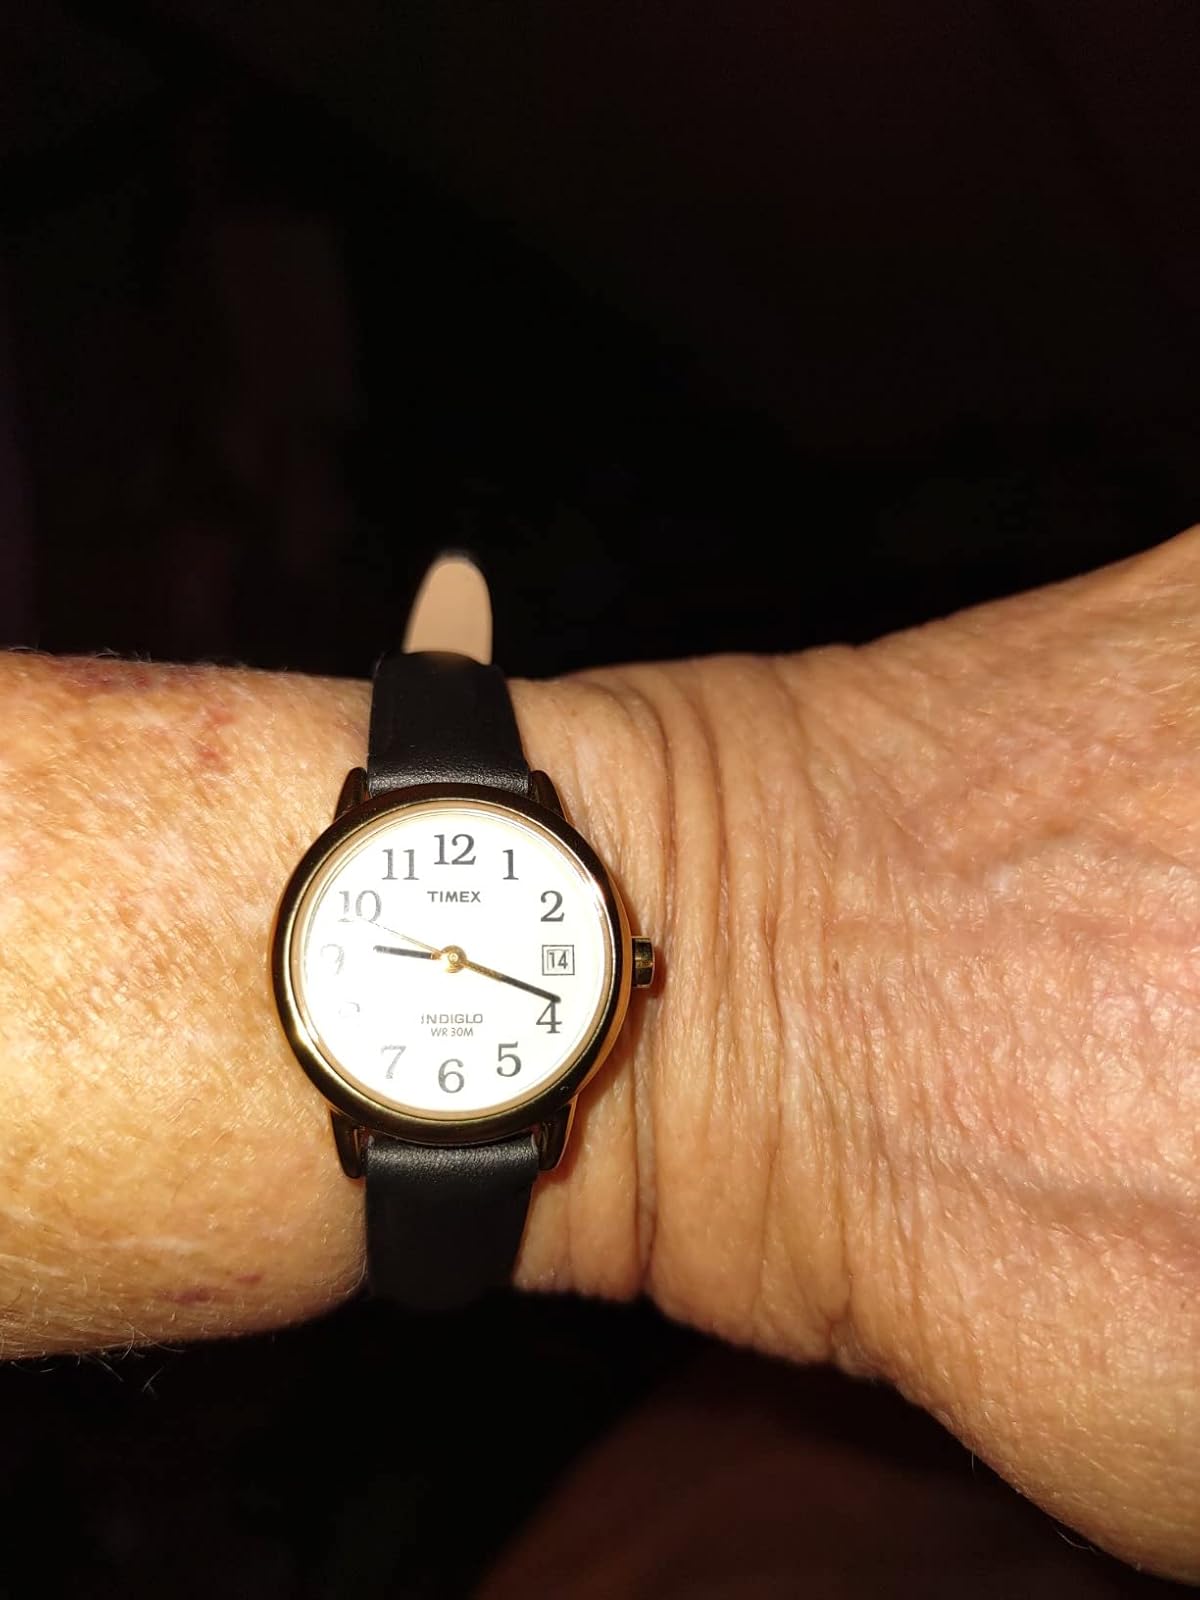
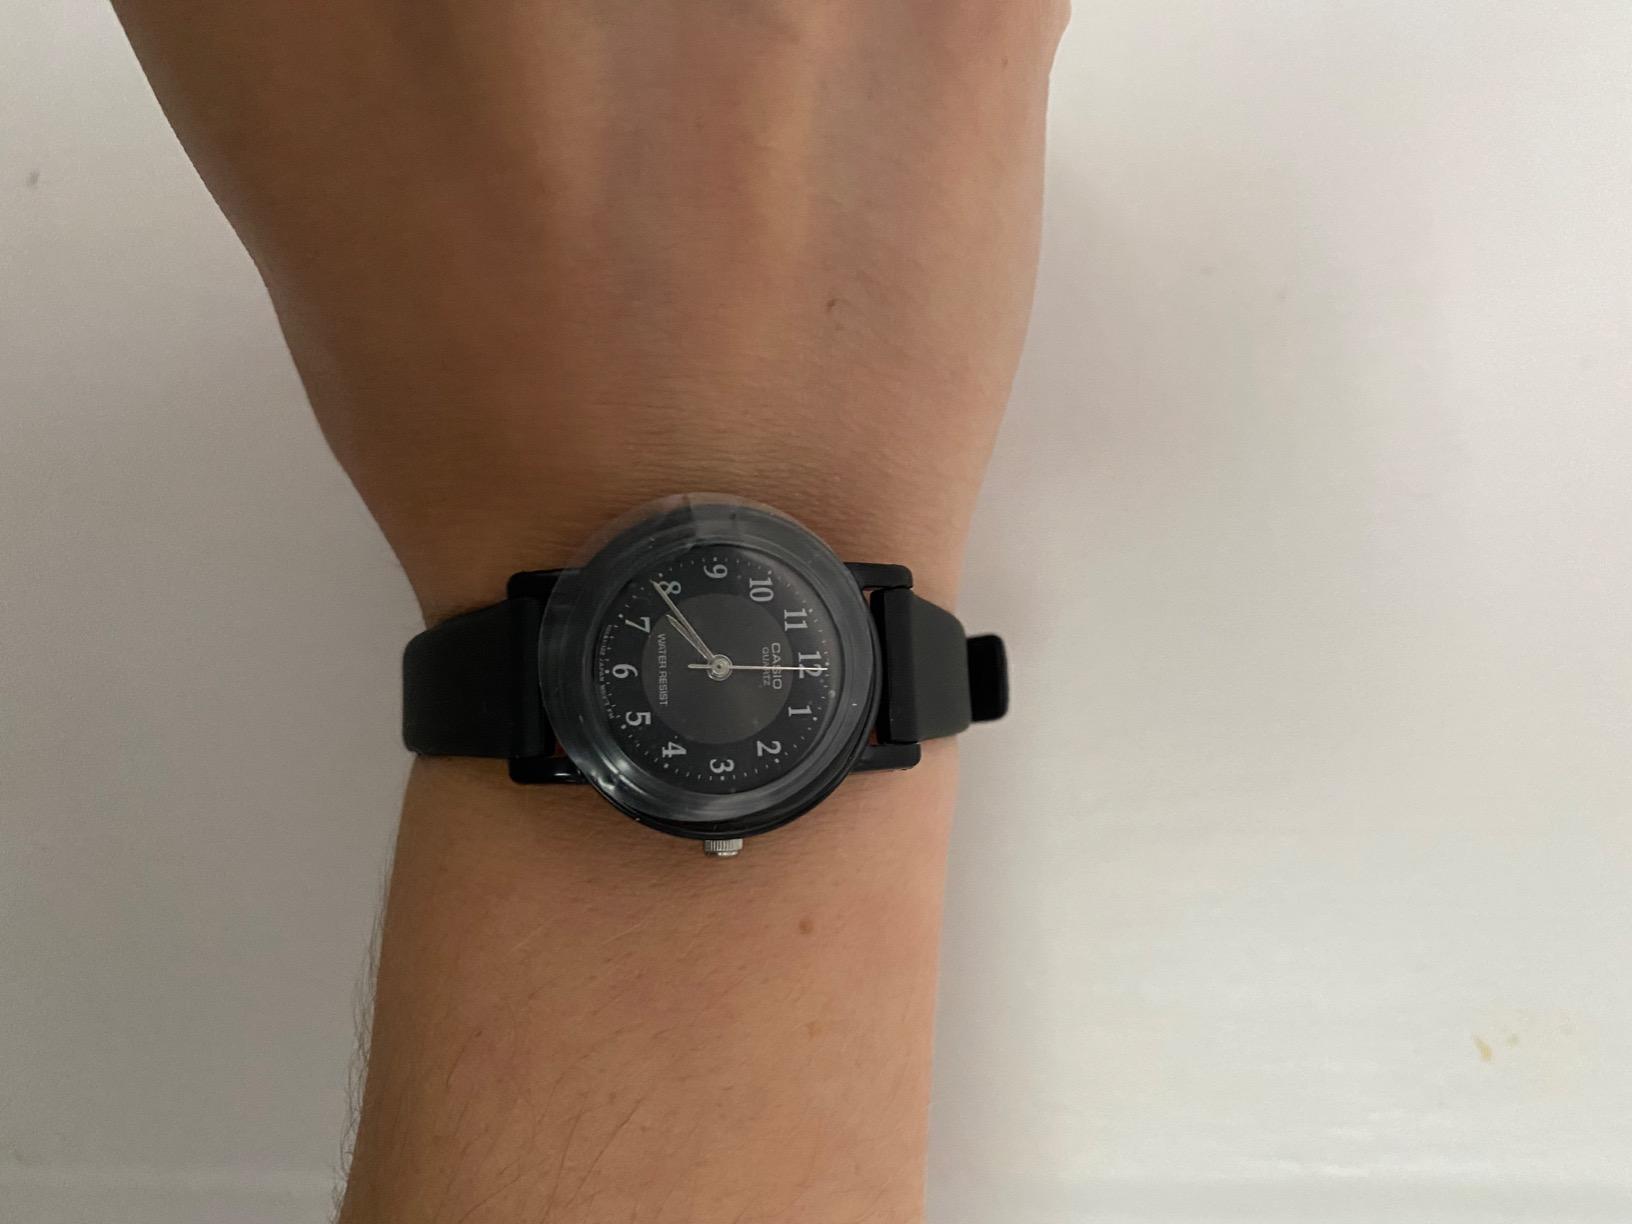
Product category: accessories_watch
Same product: no